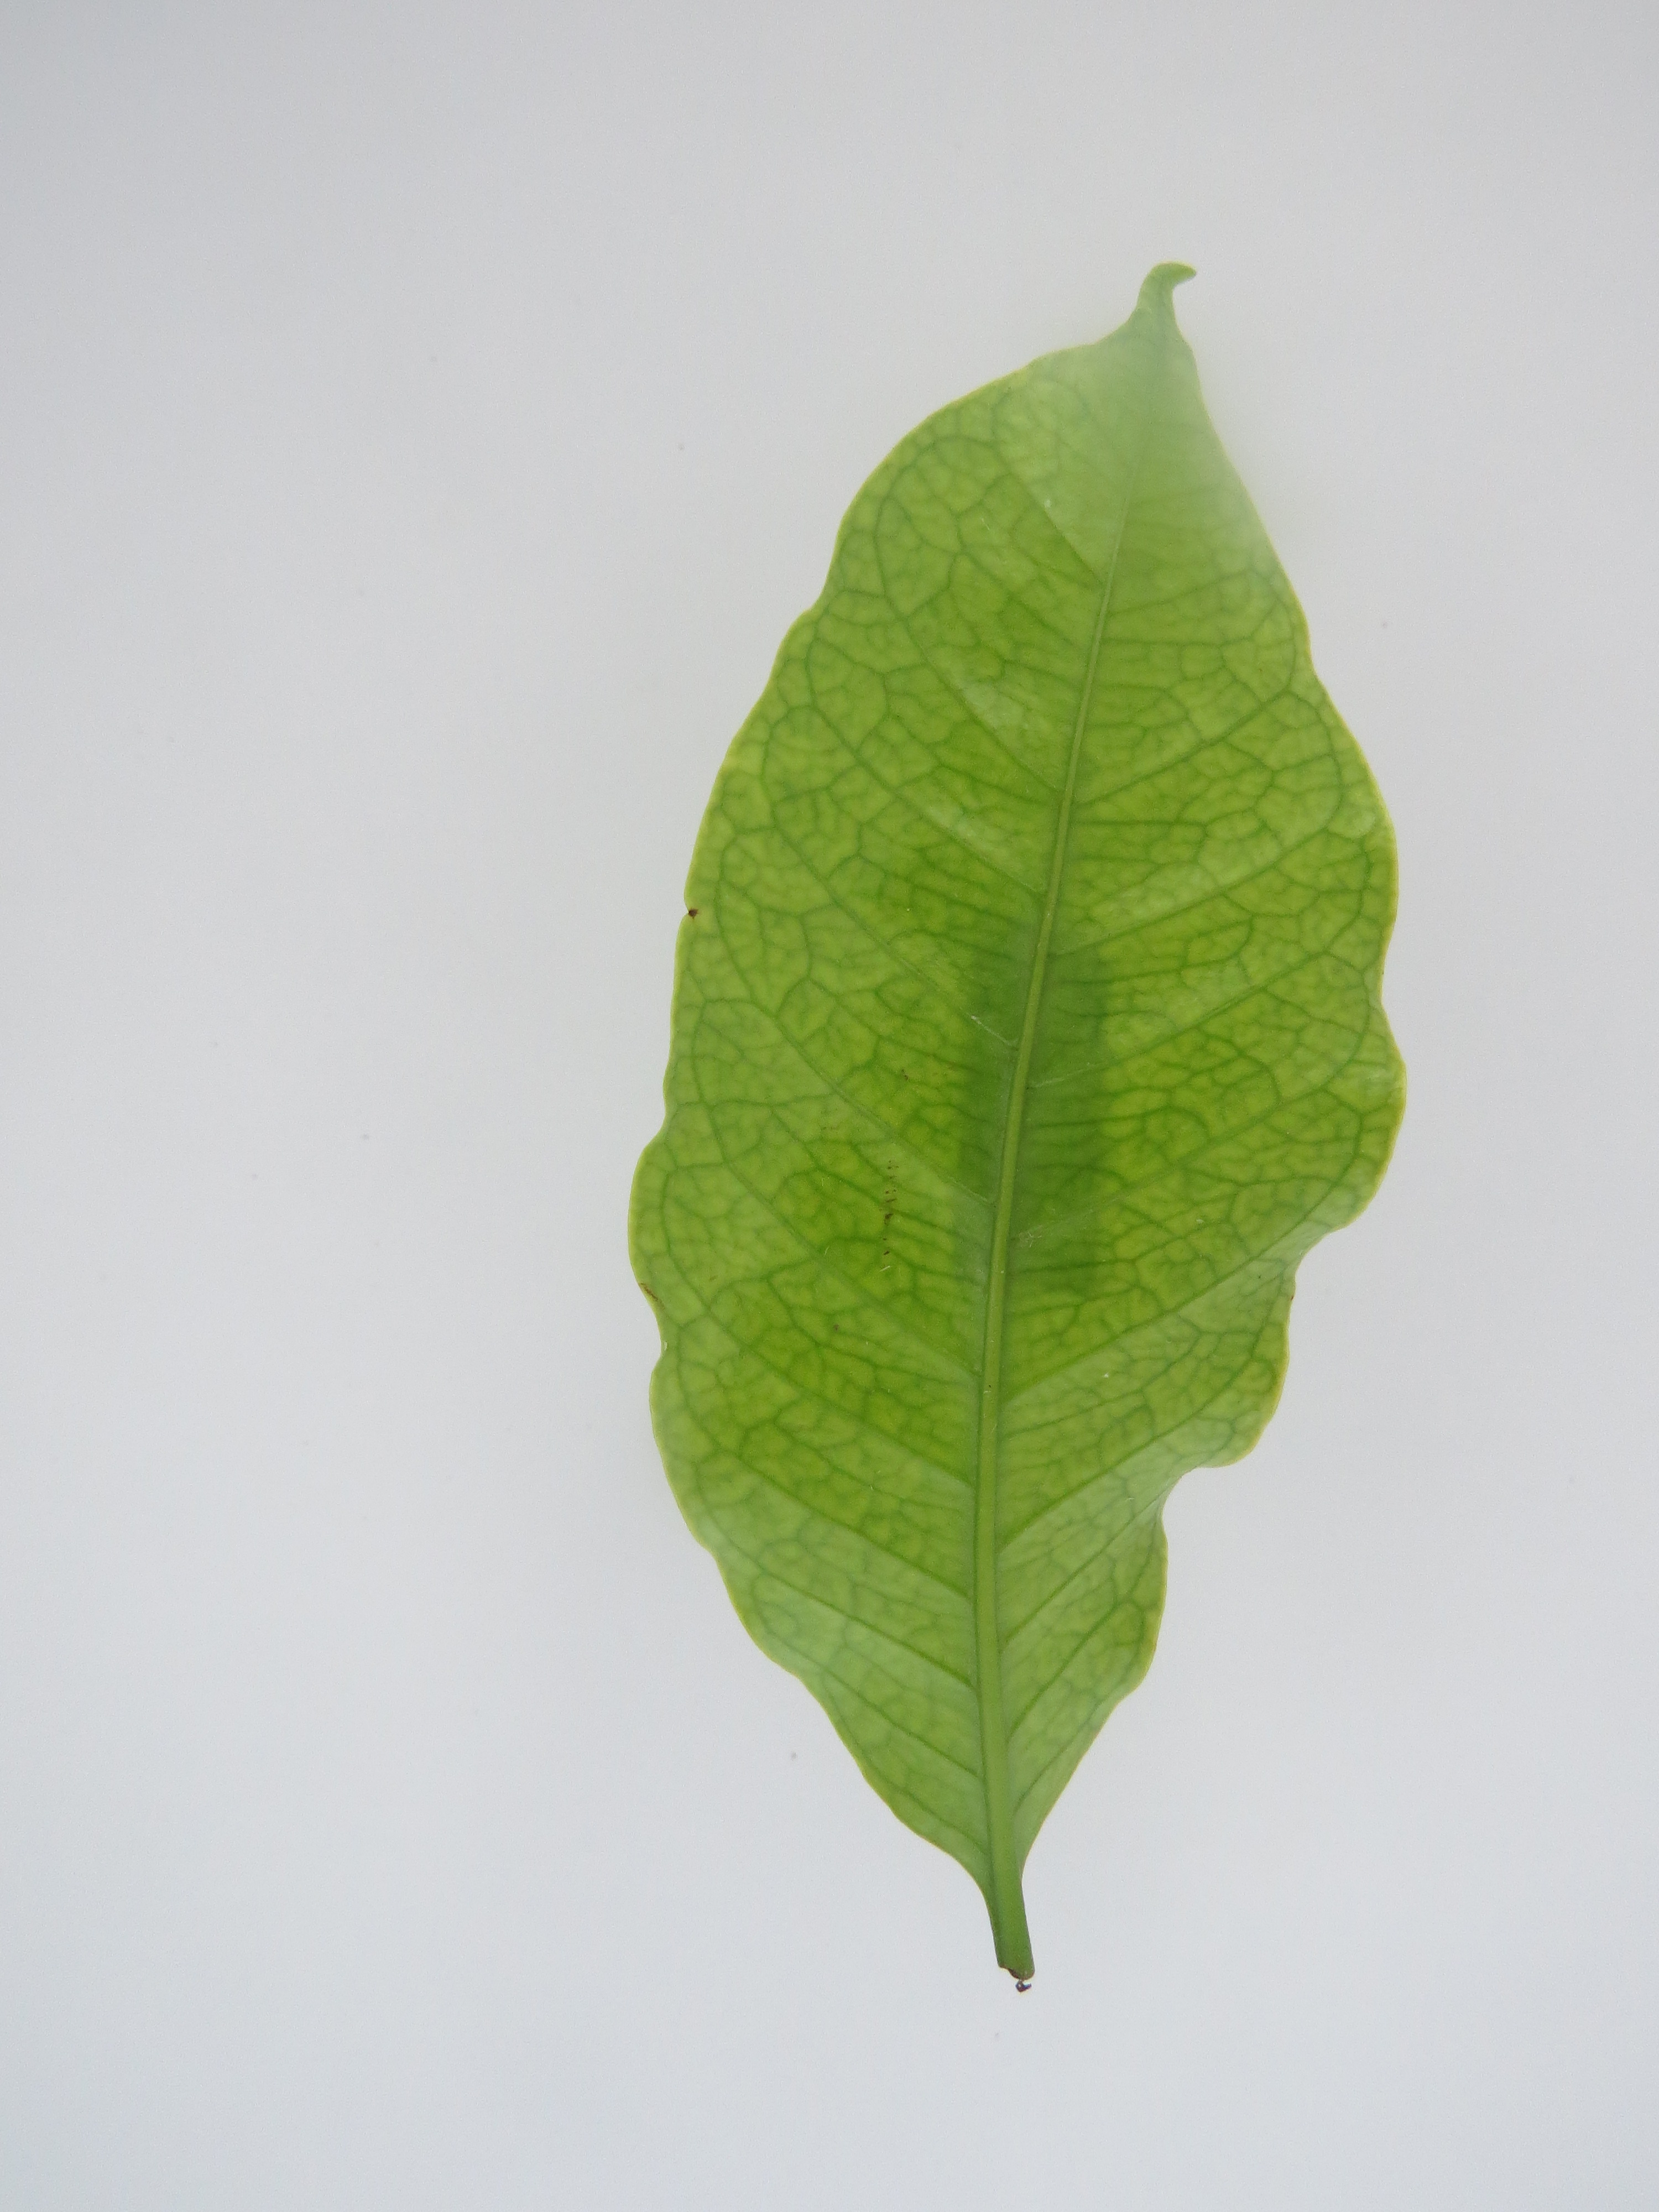
Label: calcium-Ca